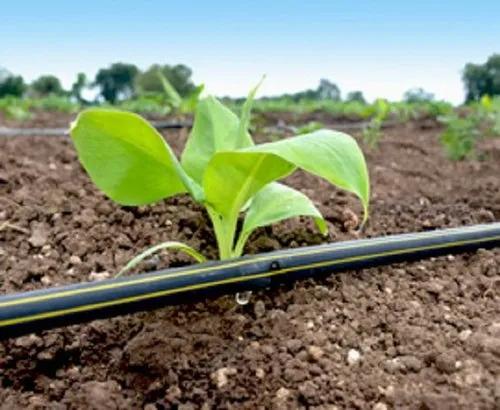
Mmea mchanga labda mche wa ndizi uliopandwa kwenye udongo wenye rotuba bomba jeusi la umwagiliaji wa matone linaonekana karibu na mmea likidondosha maji mojakwa moja kwenye mizizi mbinu hii inasaidia kuhifadhi maji na kutoa unyevu wa kutosha kwa mmea kukua.